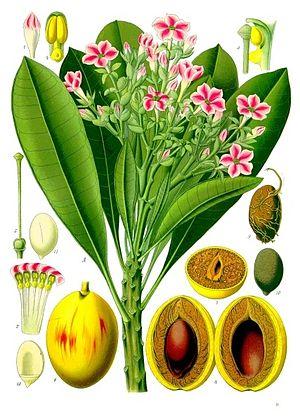
Cerbera manghas est un arbre à latex de la famille des Apocynaceae.